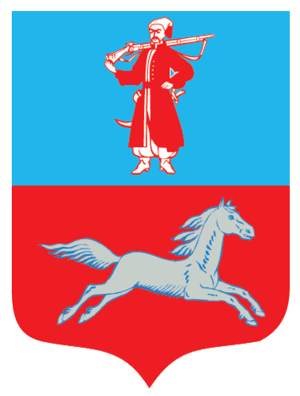
Tcherkassy est une ville d'Ukraine et le chef-lieu de l'oblast de Tcherkassy. Sa population s'élevait à 276 360 habitants en 2019.